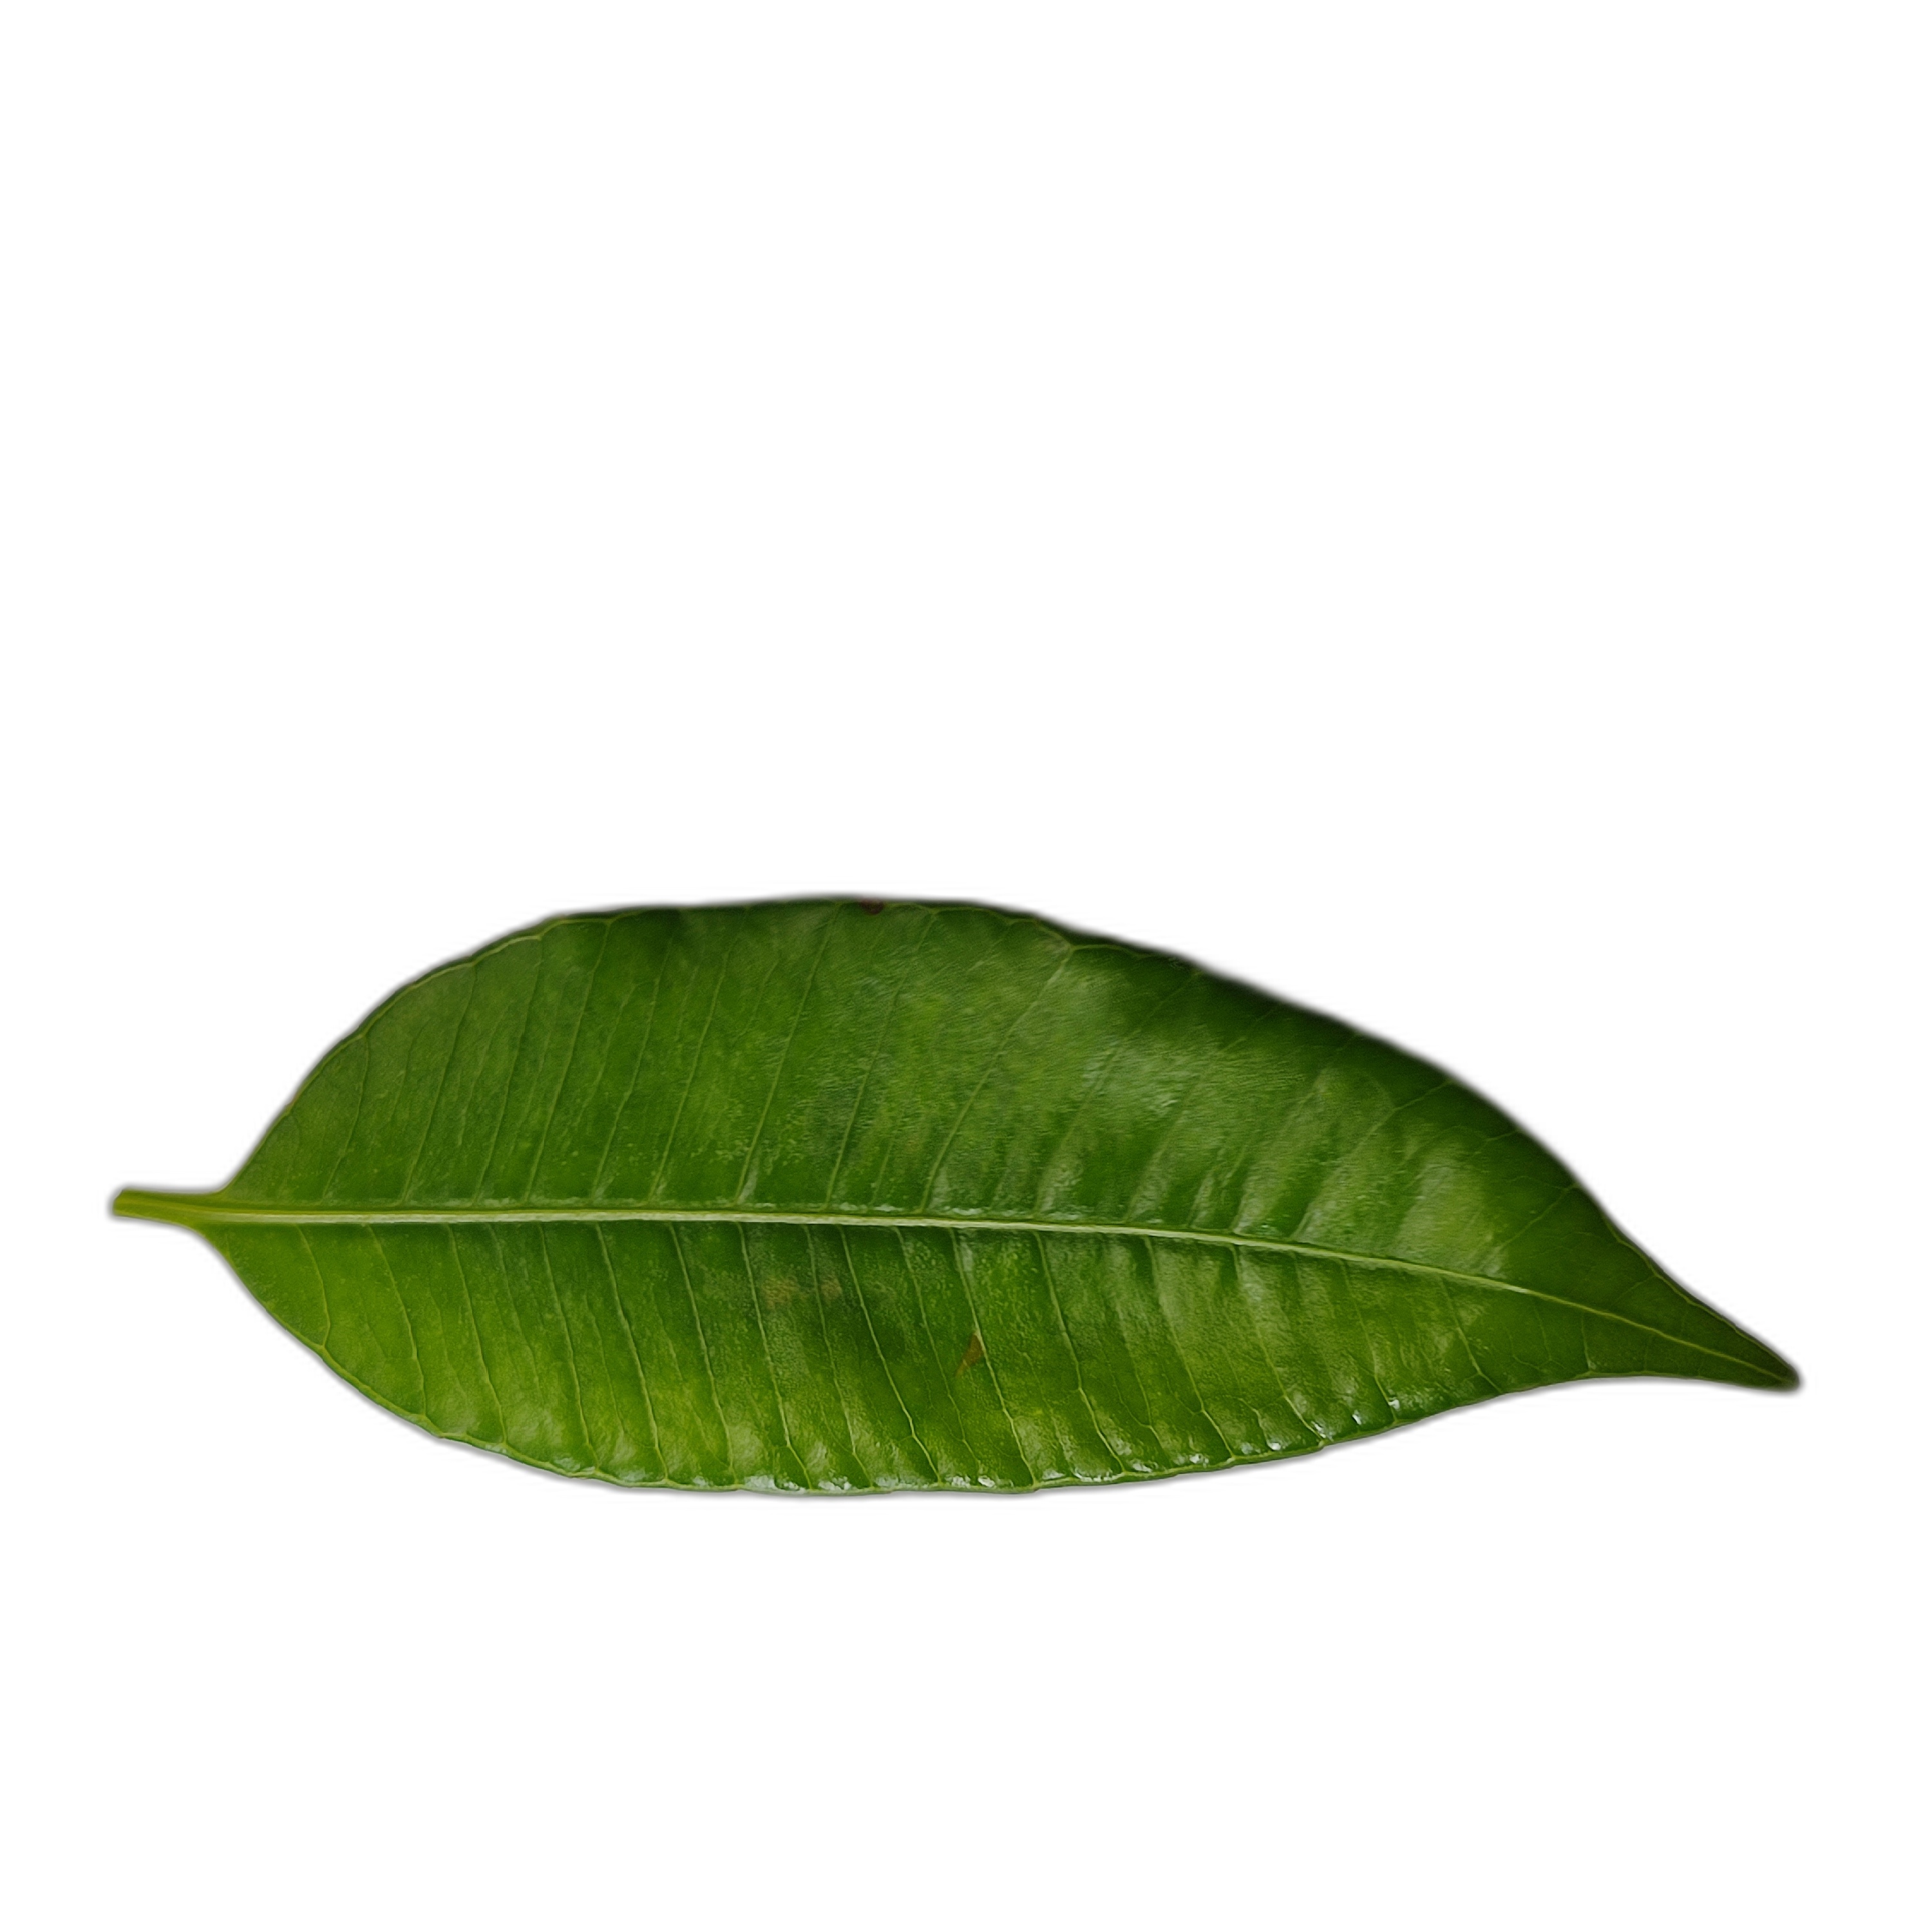
Label: healthy